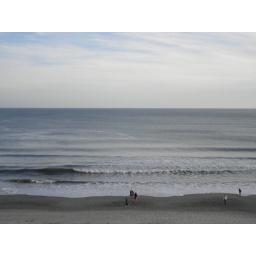
View of the beach and ocean in myrtle beach, south carolina. Please leave comments and suggestions